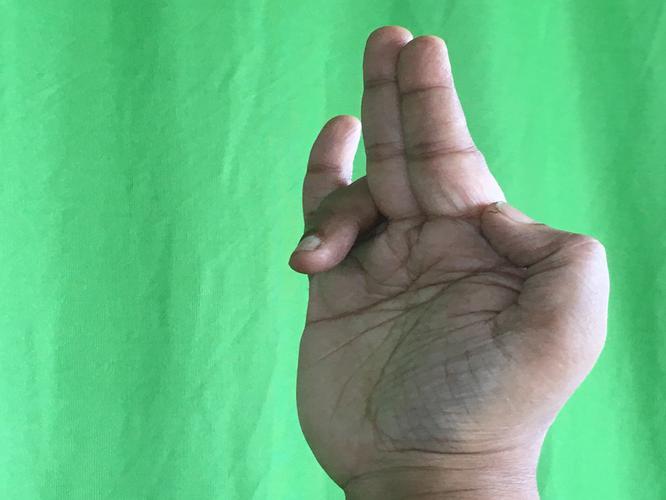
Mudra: Tripathaka
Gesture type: single_hand